George W. Norris House

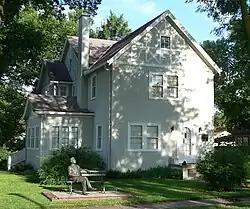
George Norris House, seen from the southeast. At lower left is a seated statue of Norris.

The Senator George William Norris House is a historic house museum at 706 Norris Avenue in McCook, Nebraska. It was purchased in 1899 by George W. Norris (1862–1944), a Nebraska politician who championed the New Deal of the 1930s and the Rural Electrification Act. It was donated to the Nebraska State Historical Society in 1968 by his wife, and was designated a National Historic Landmark in 1967.